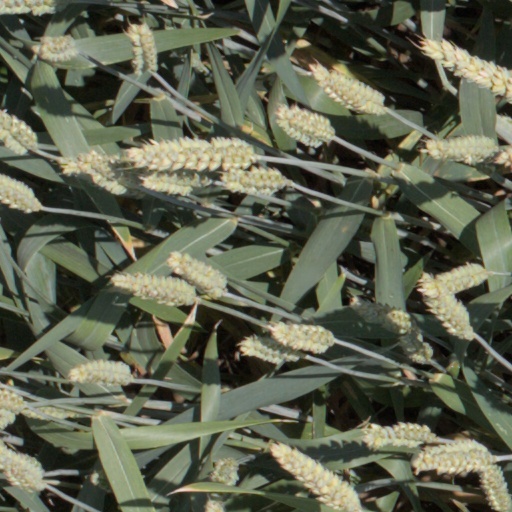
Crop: wheat